Märvel (band)

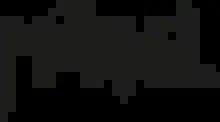
The official Märvel logo

The group came together in 2002 when the trio of John Steen, Ulrik Bostedt, and Tony Samuelsson spent a year as exchange students in Colorado, United States. They formed under the name of "Märvel", inspired by the Marvel comic book heroes with a metal umlaut to help distinguish themselves from the company and reflect their gritty, hard-rock sound. Working together on music rather than their grades, they released the vinyl "Marvellous" through the independent music label New York Powerhitters. They stuck together upon returning to their hometown of Linköping, releasing two EPs "Heroine Tracks" and "Bedlam At The Embassy". They donned superhero costumes and went by the original titles of Vocalo, The Ambassador, and Animalizer.